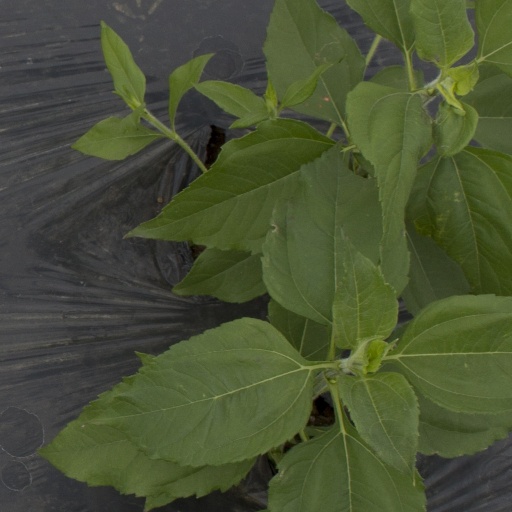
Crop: Jerusalem artichoke